Frederick August Otto Schwarz

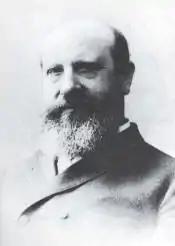

Frederick August Otto Schwarz (October 18, 1836 – May 17, 1911) was a German-born American toy retailer known for founding FAO Schwarz.